Marksmanship badges (United States)

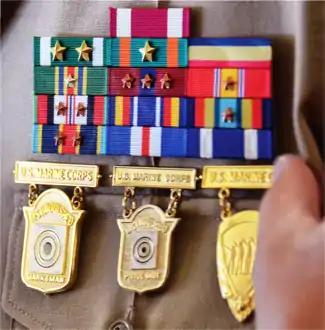
Above are three marksmanship competition badges on a U.S. Marine Corps service uniform; from left–to–right: Distinguished Marksman Badge, Distinguished Pistol Shot Badge, and the Inter-Division Pistol Competition Badge.

In the United States (U.S.), a marksmanship badge is a U.S. military badge or a civilian badge which is awarded to personnel upon successful completion of a weapons qualification course (known as marksmanship qualification badges) or high achievement in an official marksmanship competition (known as marksmanship competition badges). The U.S. Army and the U.S. Marine Corps are the only military services that award marksmanship qualification badges. However, marksmanship medals and/or marksmanship ribbons are awarded by the U.S. Navy, U.S. Coast Guard, and U.S. Air Force for weapons qualifications. For non-military personnel, different U.S. law enforcement organizations and the National Rifle Association (NRA) award marksmanship qualification badges to those involved in law enforcement. Additionally, the Civilian Marksmanship Program (CMP) and the NRA award marksmanship qualification badges to U.S. civilians. Most of these organizations and the U.S. National Guard award marksmanship competition badges to the people they support who succeed in official competitions.